Anthonie Rouwenhorst Mulder

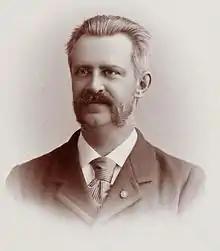

Anthonie Rouwenhorst Mulder (28 April 1848 – 6 March 1901) was a Dutch engineer and foreign advisor specializing in hydraulic engineering in Meiji period Empire of Japan.